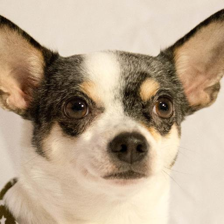
Label: animals